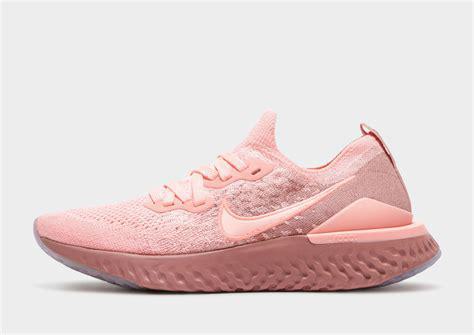
Brand: Nike
Model: Epic React Flyknit 2